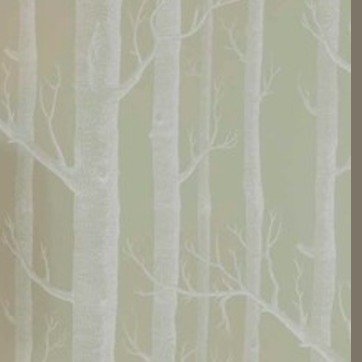
Material: wallpaper